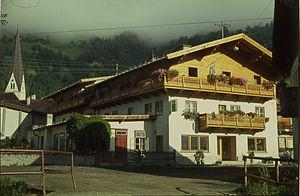
Gasthof Kaserer à Bramberg en 1965